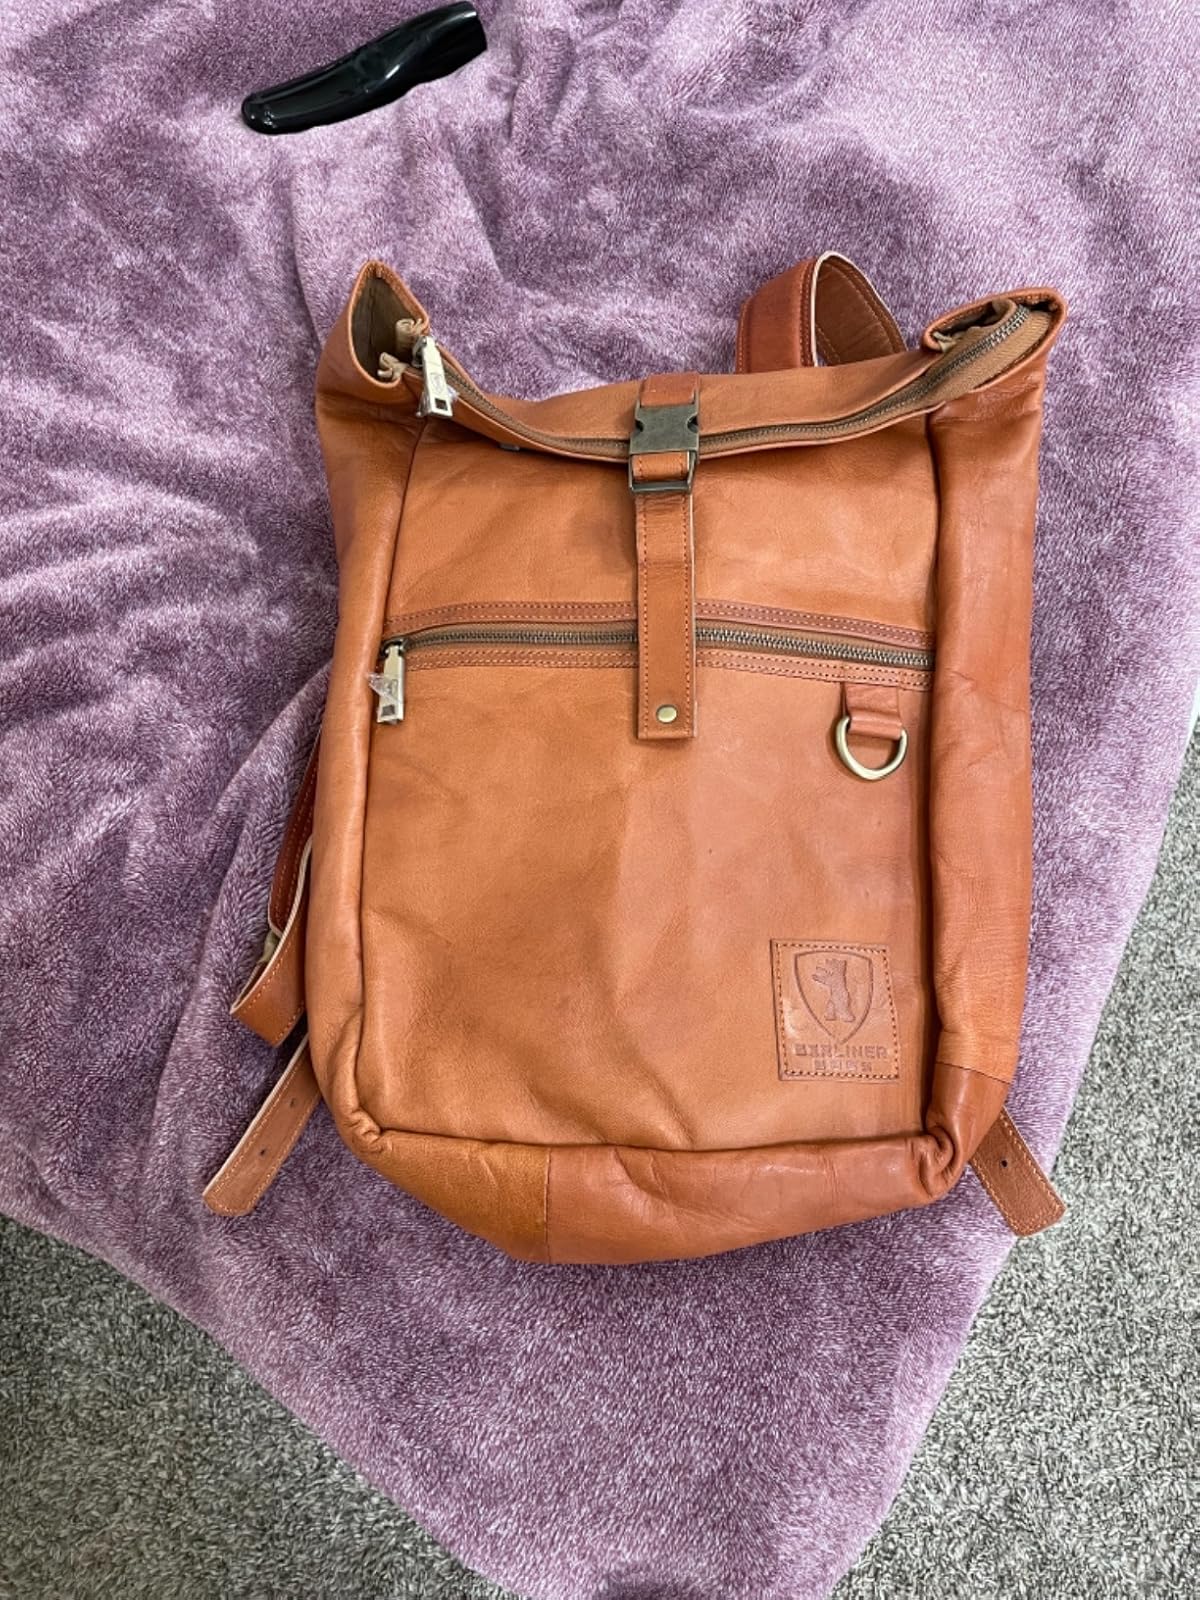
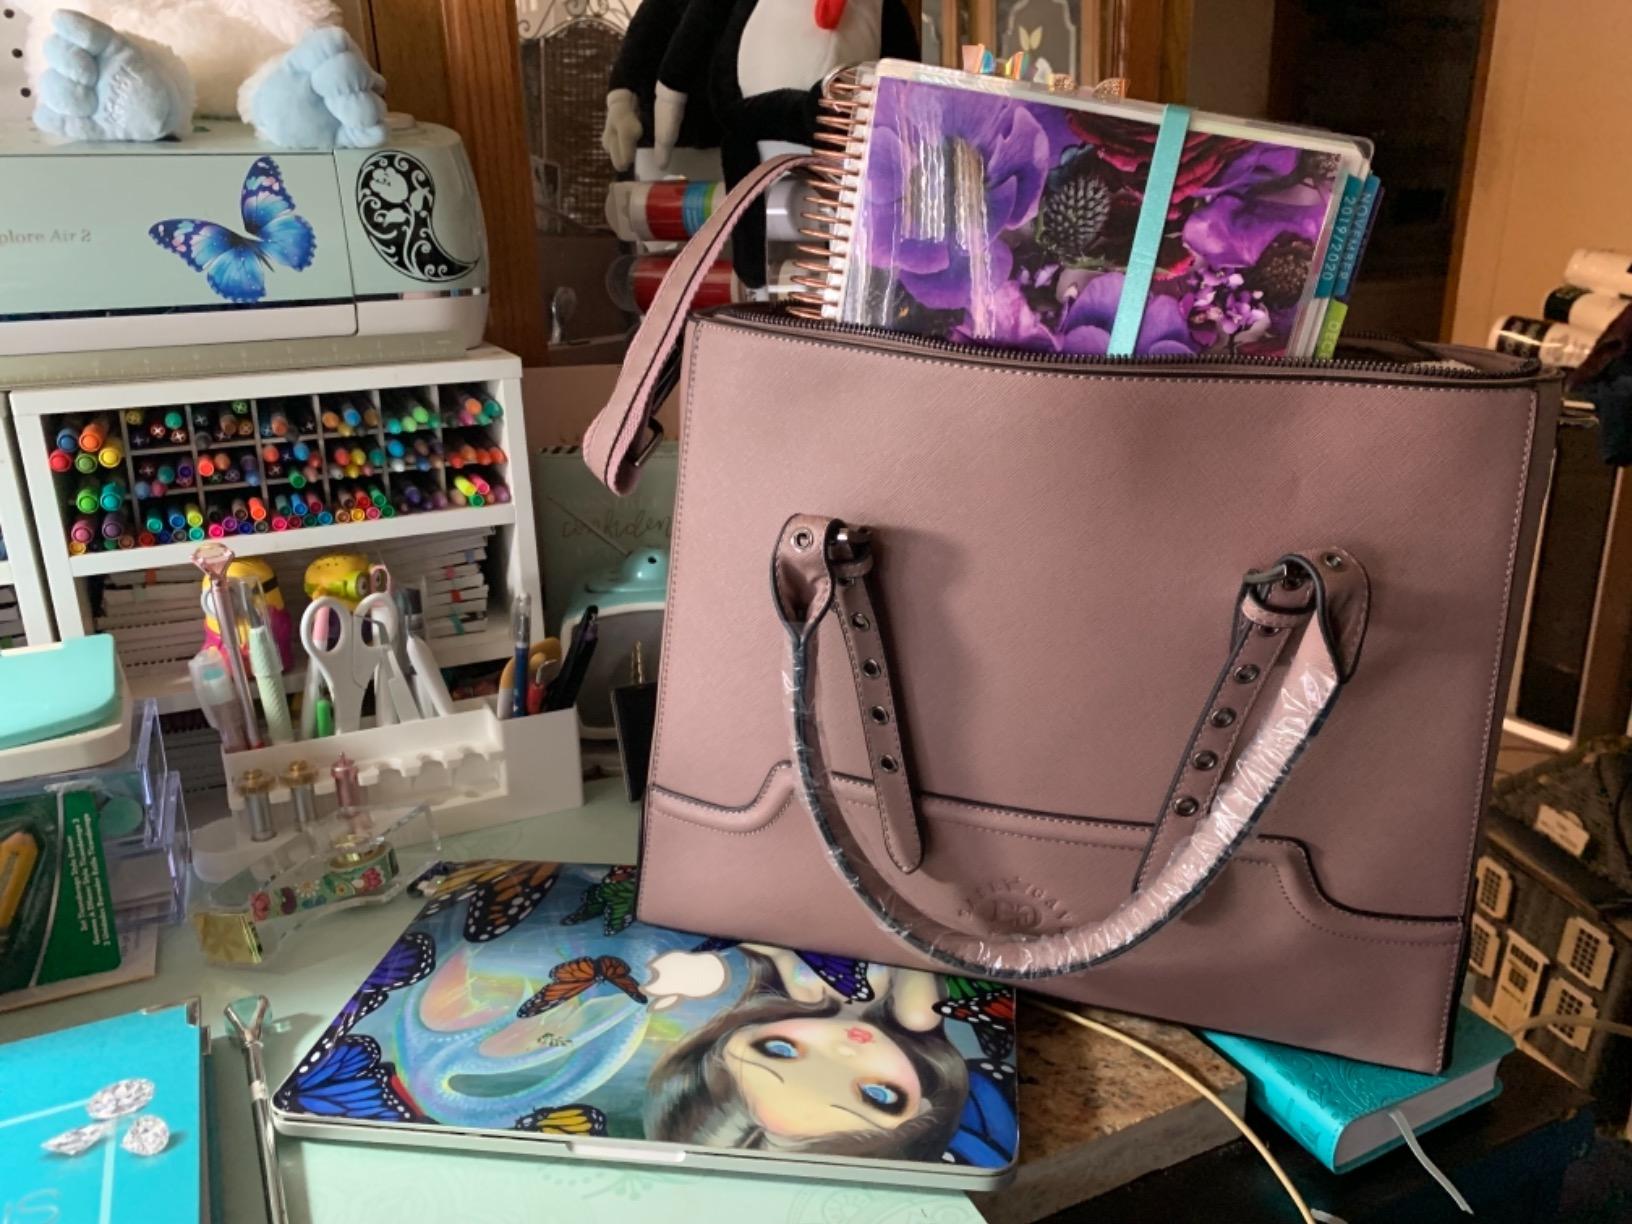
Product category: bag
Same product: no